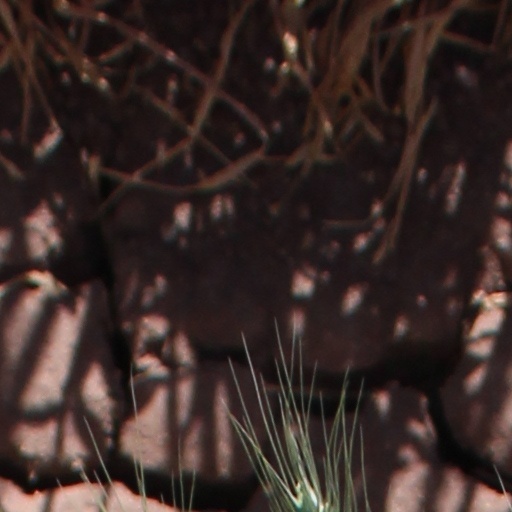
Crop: wheat